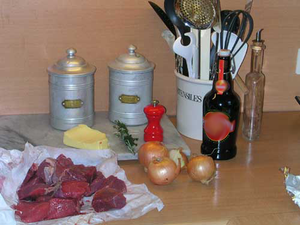
Ingrédients pour la carbonade flamande &lt
La cuisine à la bière est l’appellation donnée à la pratique culinaire qui utilise de la bière dans la préparation des mets.